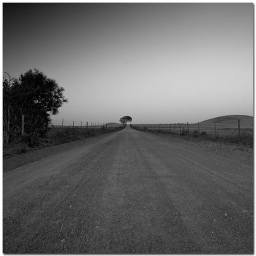
This Vertorama was taken a while back on a sand road in the outskirts of Durbanville.